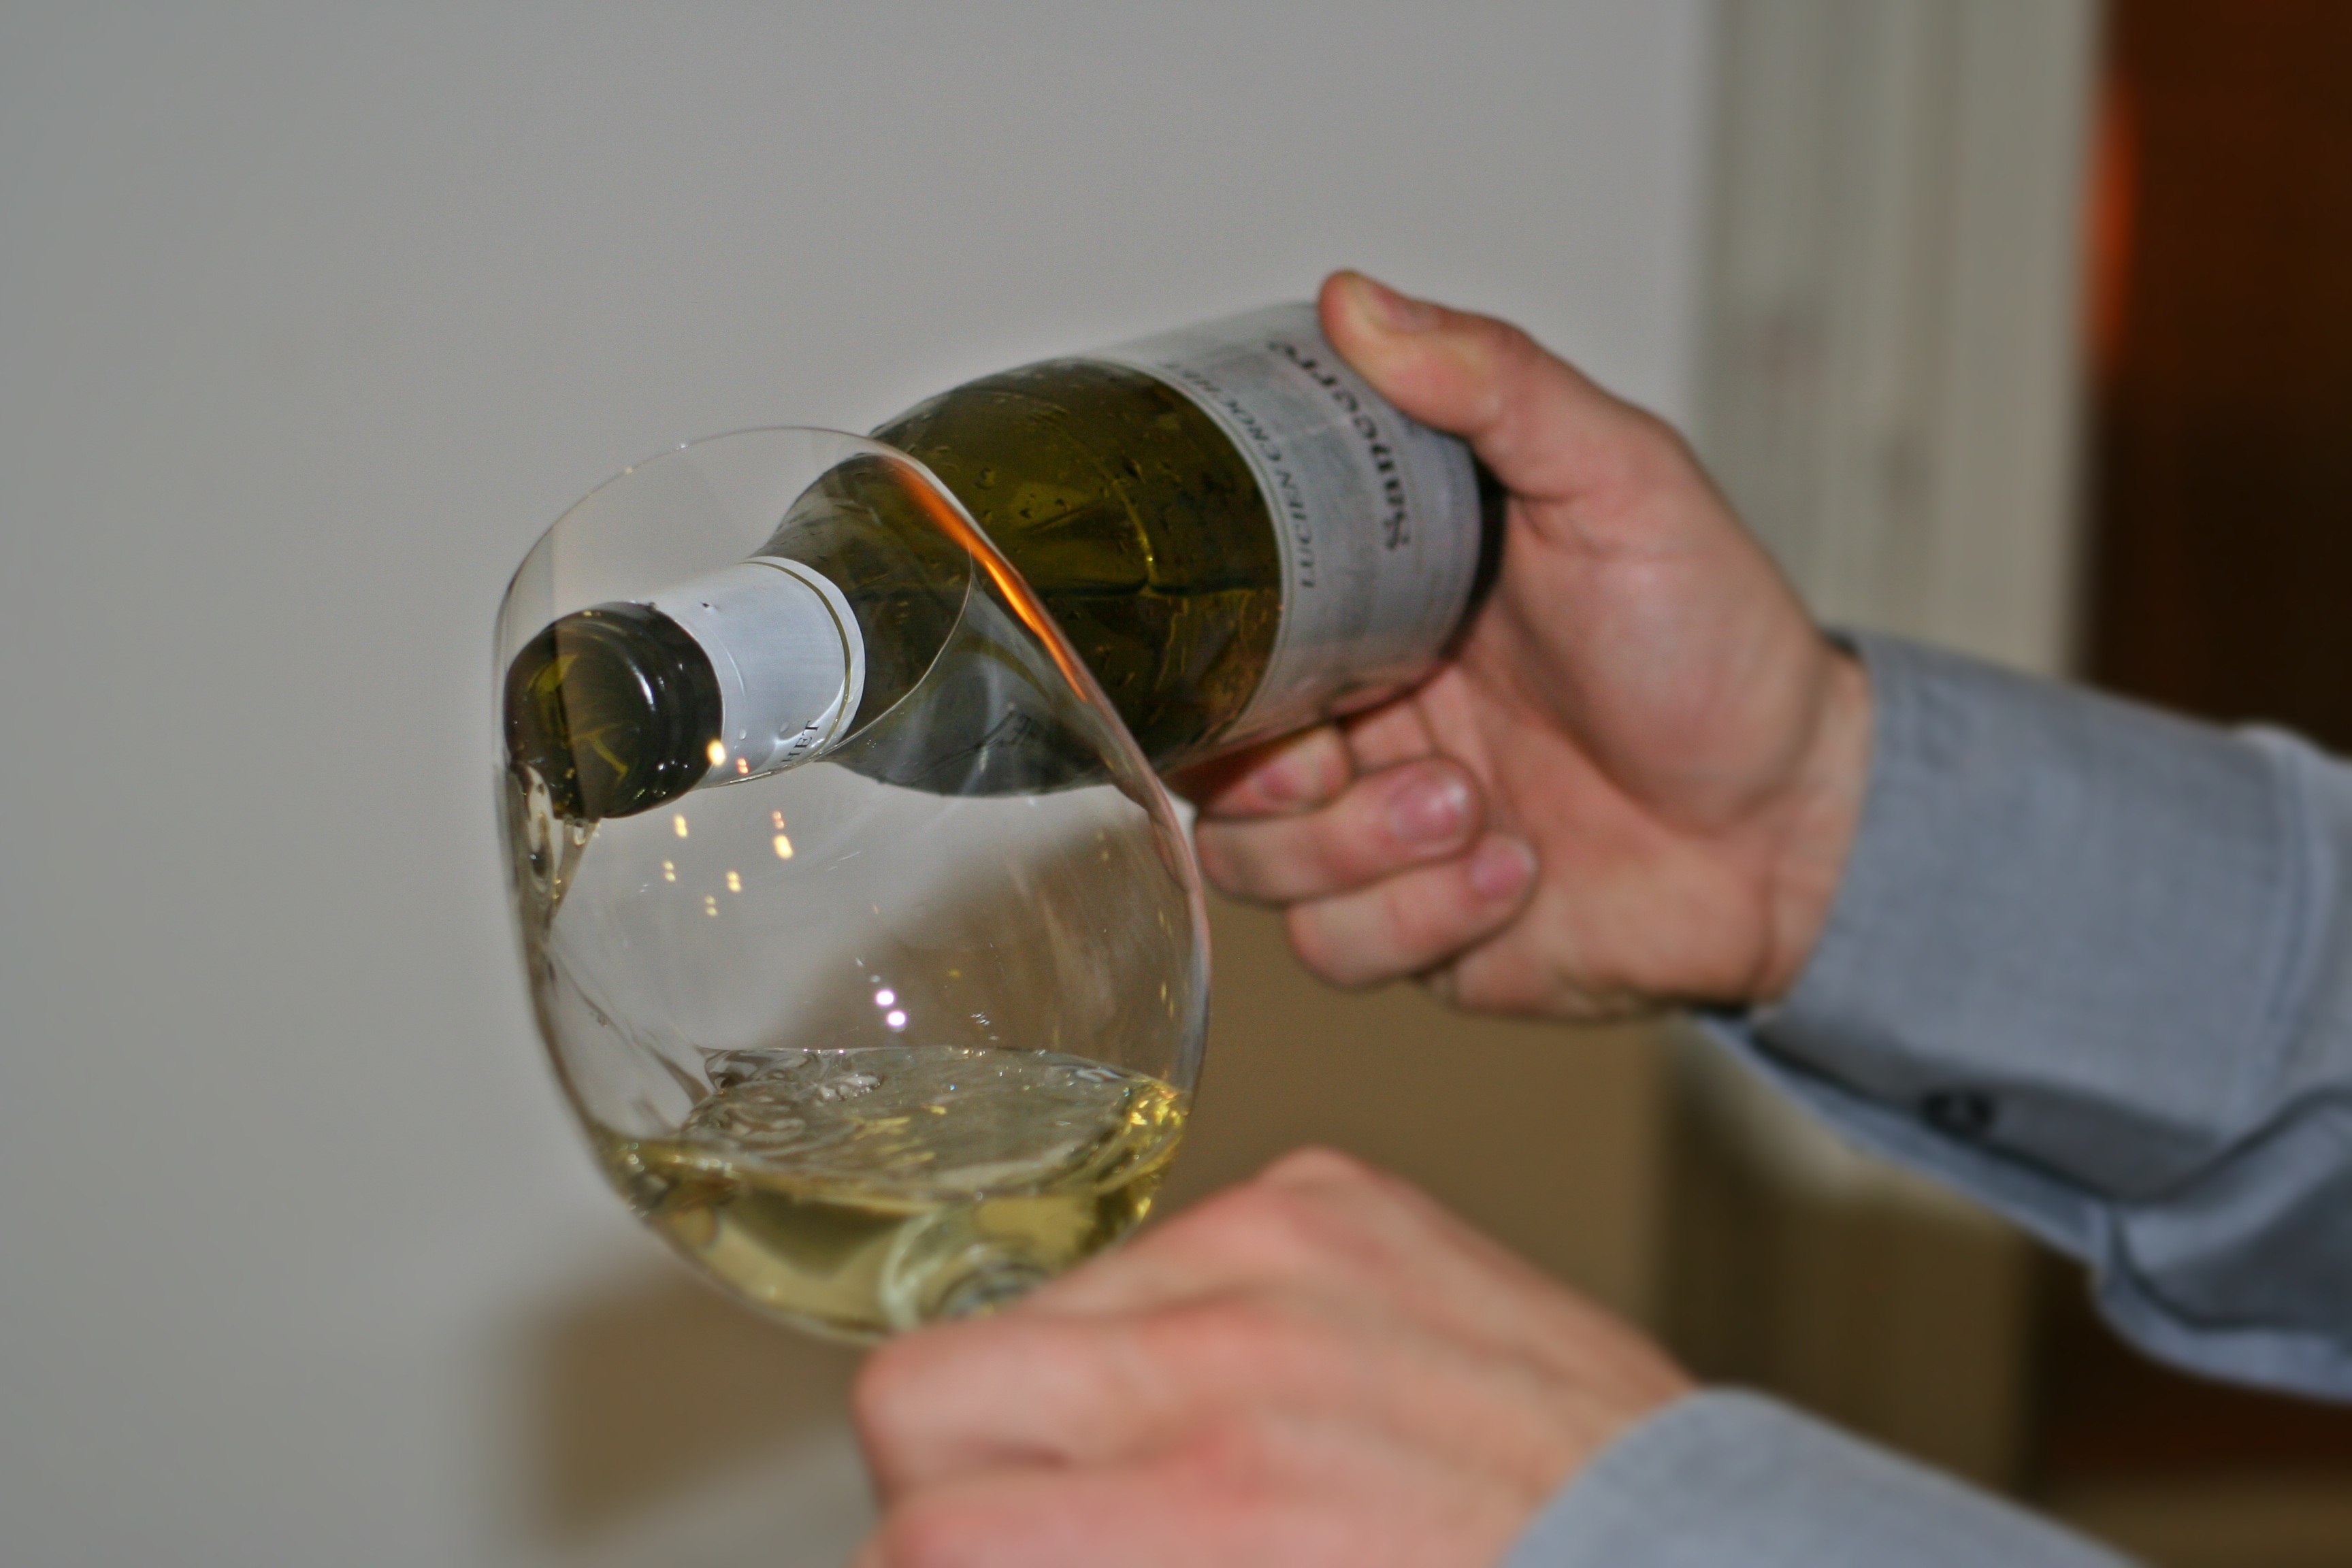
hand, water, wine, glass, drink, bottle, alcohol, pouring, party, champagne, alcoholic beverage, sommelier, distilled beverage, drinkware